Airbus A350

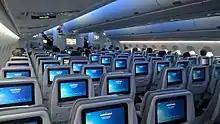
Nine-across Economy Class cabin

The A350 features a new composite fuselage with a constant width from door 1 to door 4, unlike previous Airbus aircraft, to provide maximum usable volume. The double-lobe (ovoid) fuselage cross-section has a maximum outer diameter of , compared to for the A330/A340. The cabin's internal width is at armrest level compared to in the Boeing 787 and in the Boeing 777. It allows for an eight-across 2–4–2 arrangement in a premium economy layout, with the seats being wide between wide arm rests. Airbus states that the seat will be wider than a 787 seat in the equivalent configuration.